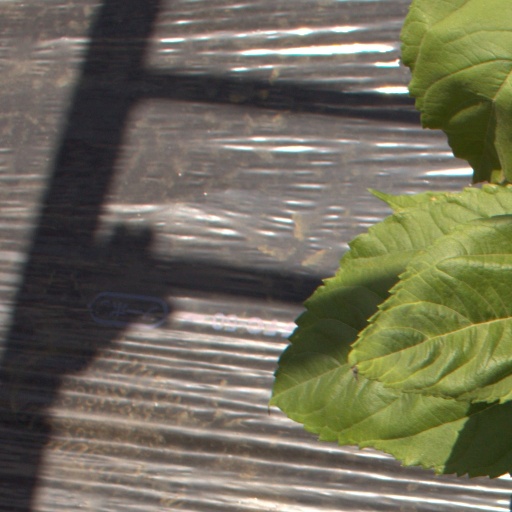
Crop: Jerusalem artichoke